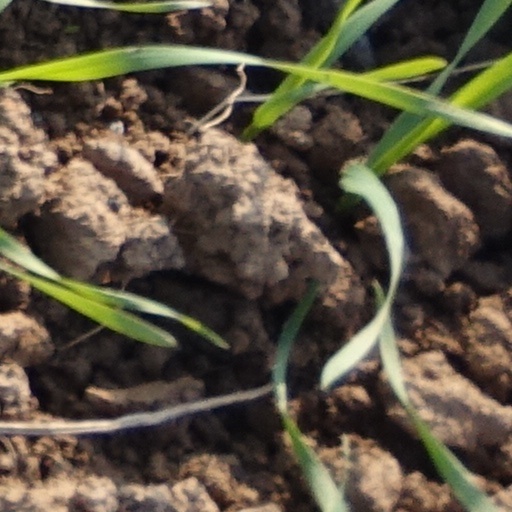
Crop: wheat